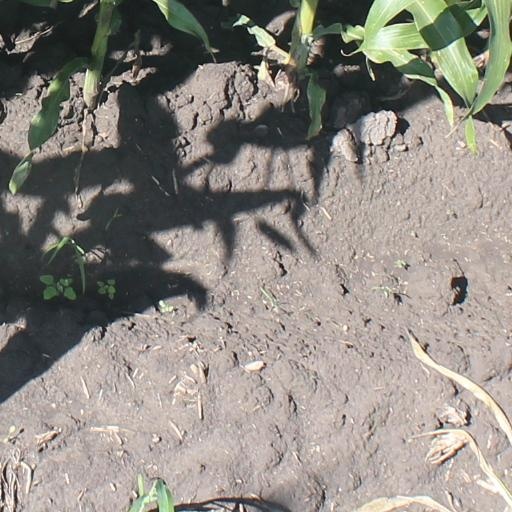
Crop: maize; corn